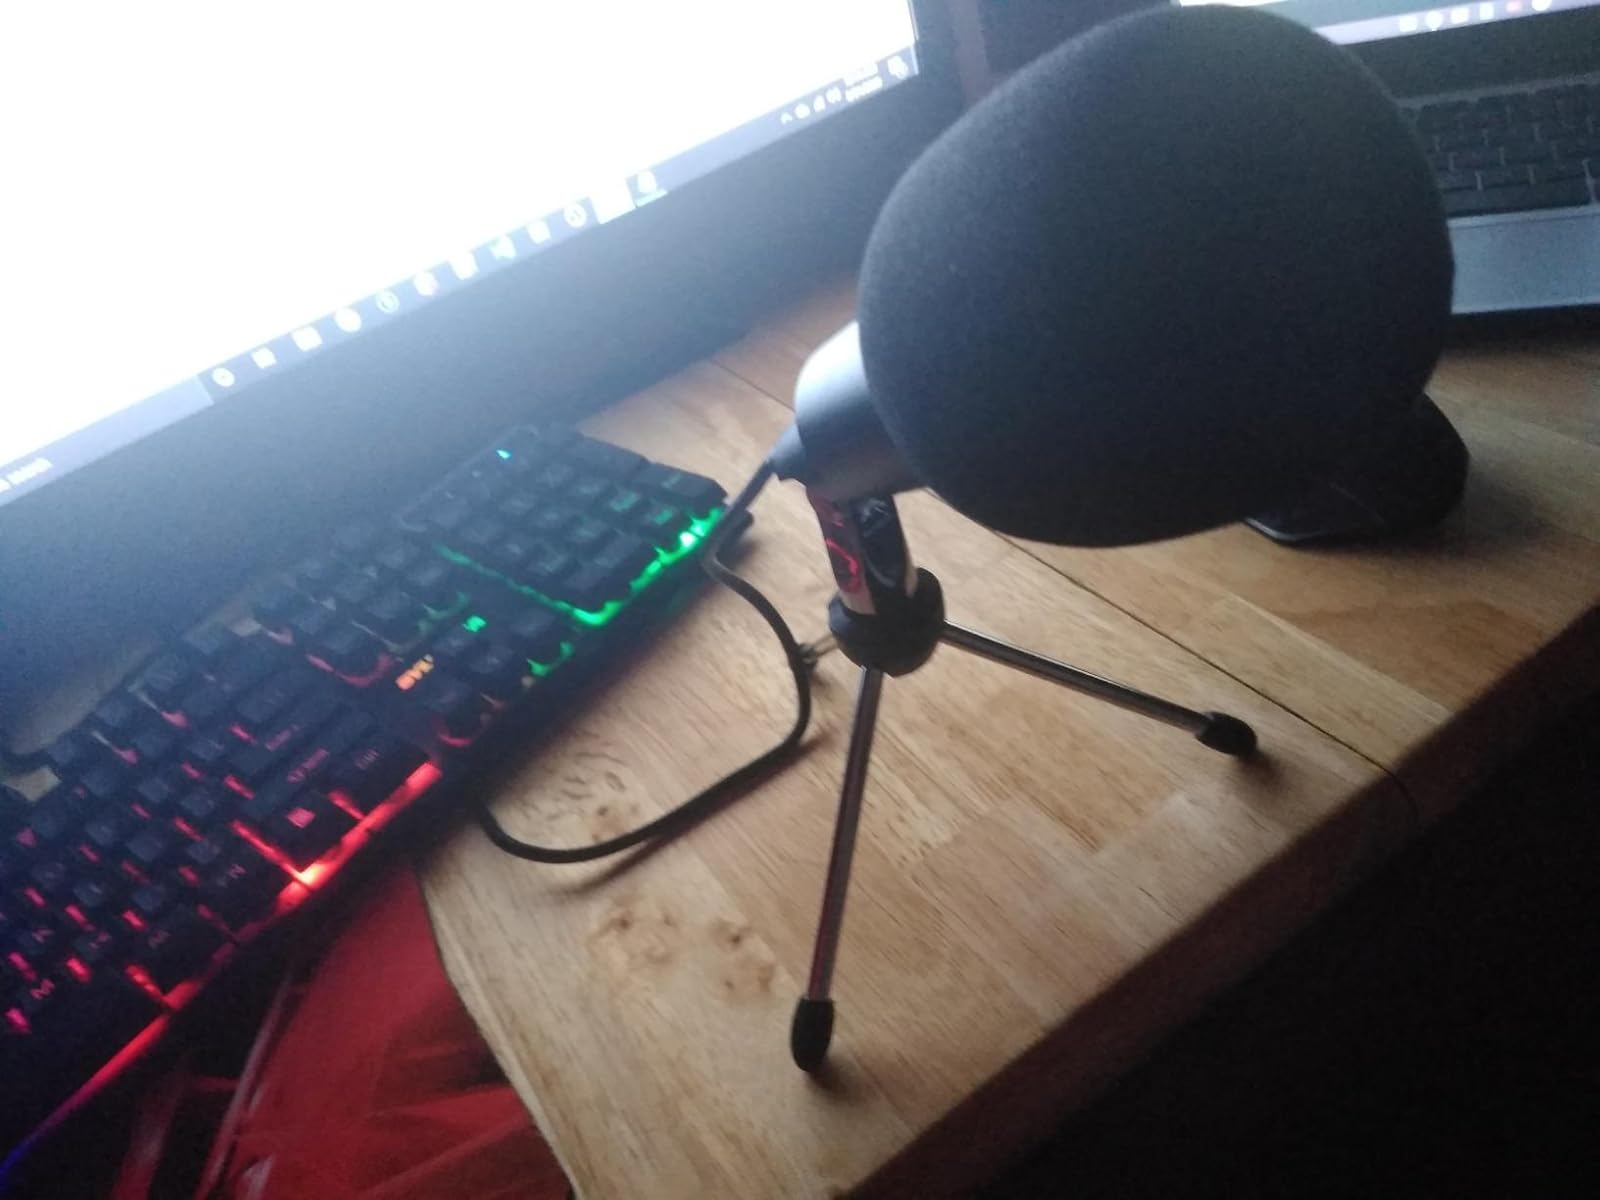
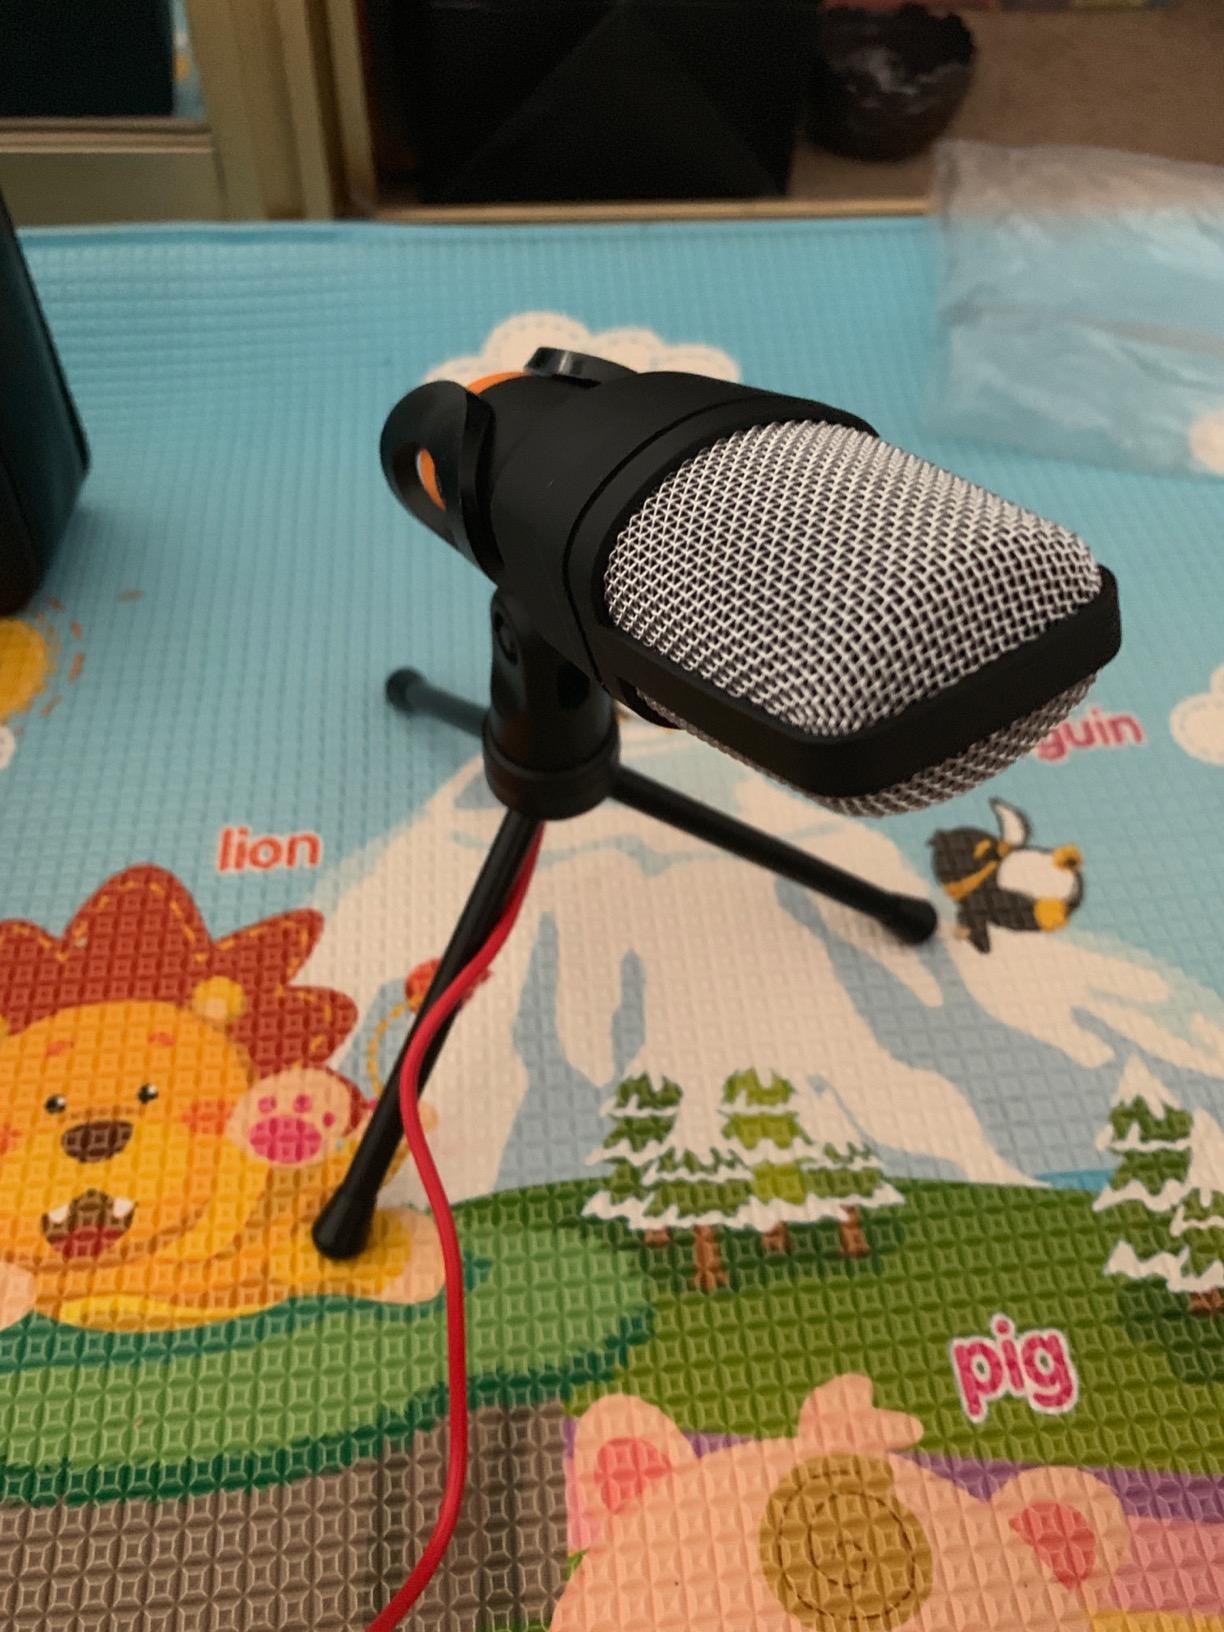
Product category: microphone
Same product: no